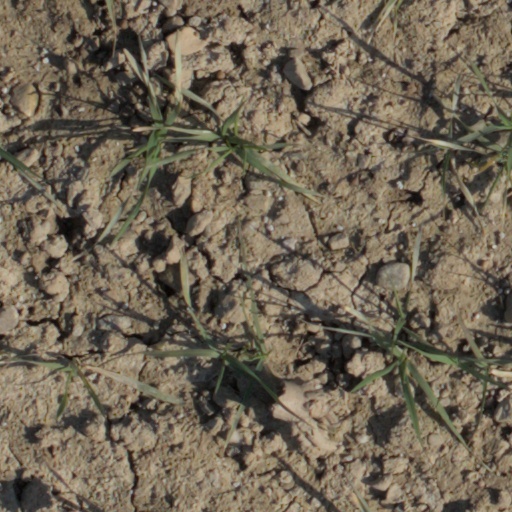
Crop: wheat